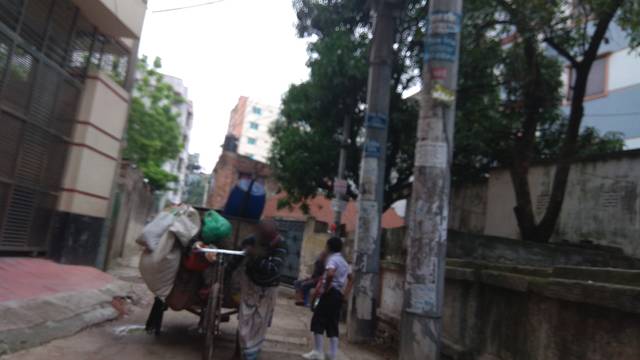
Region: Bangladesh
Coordinates: 23.797, 90.361